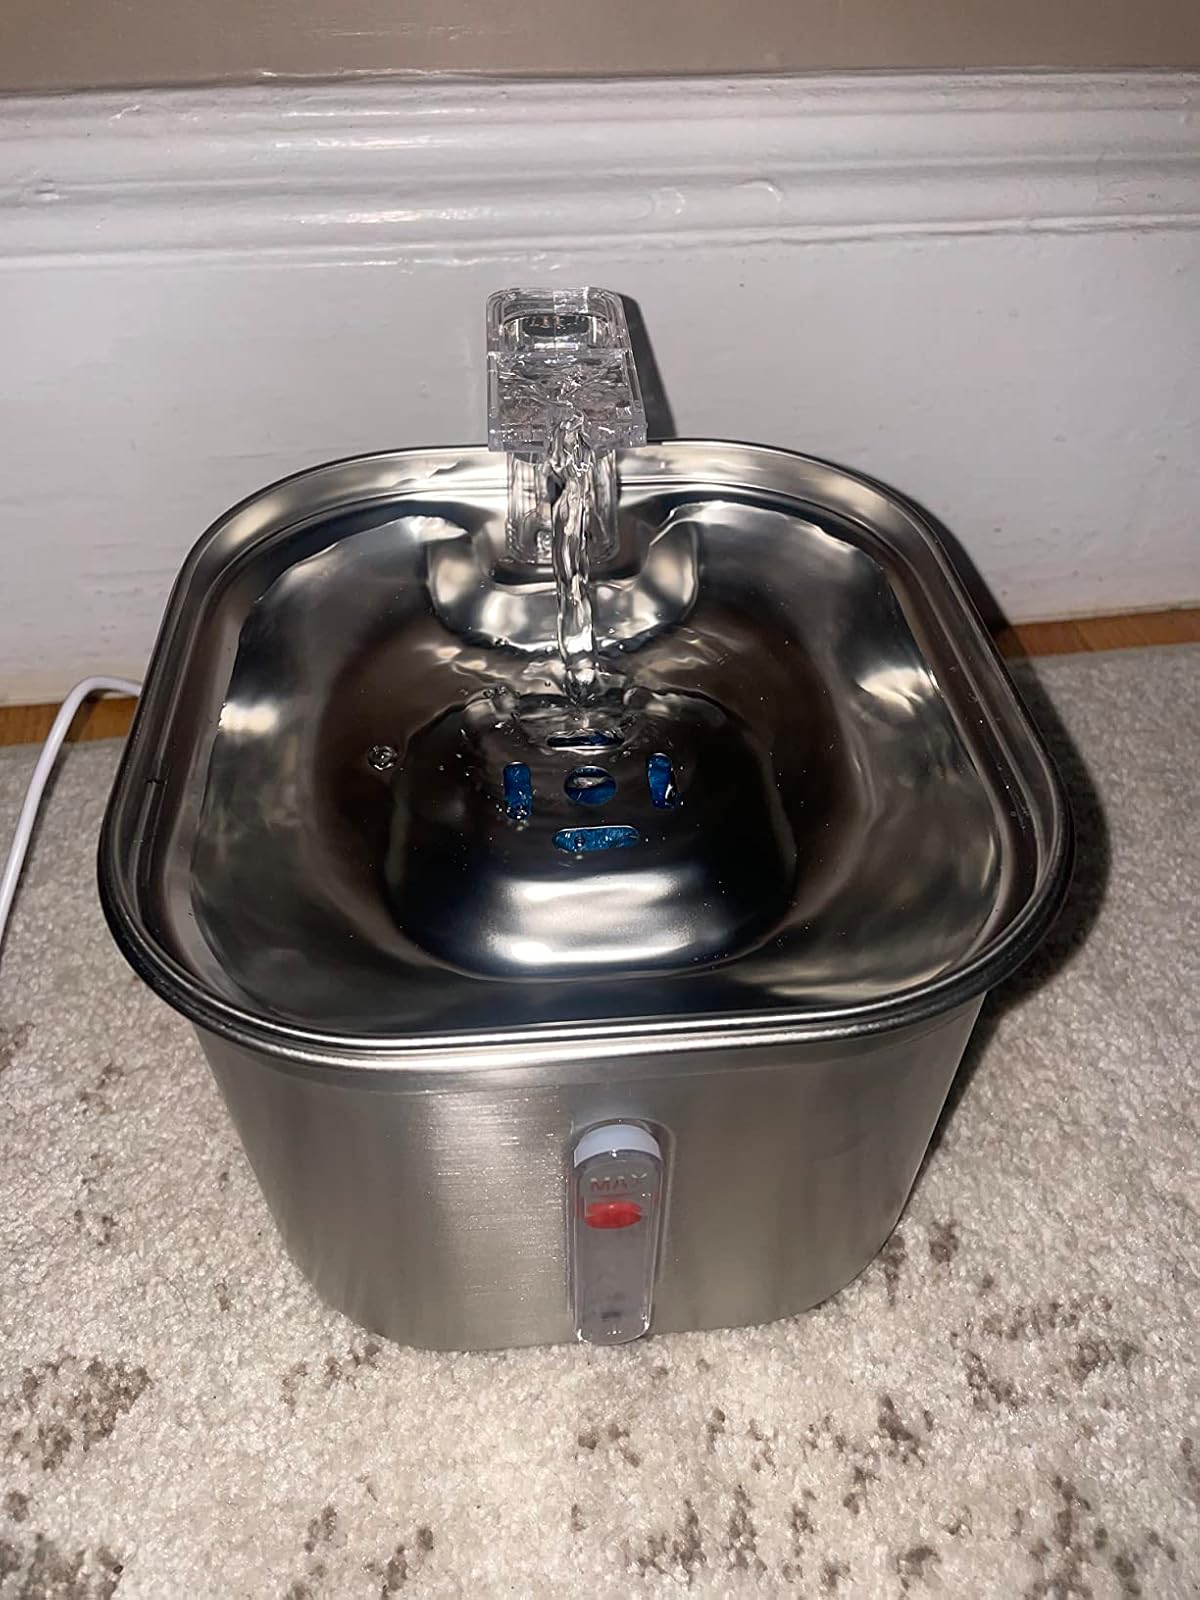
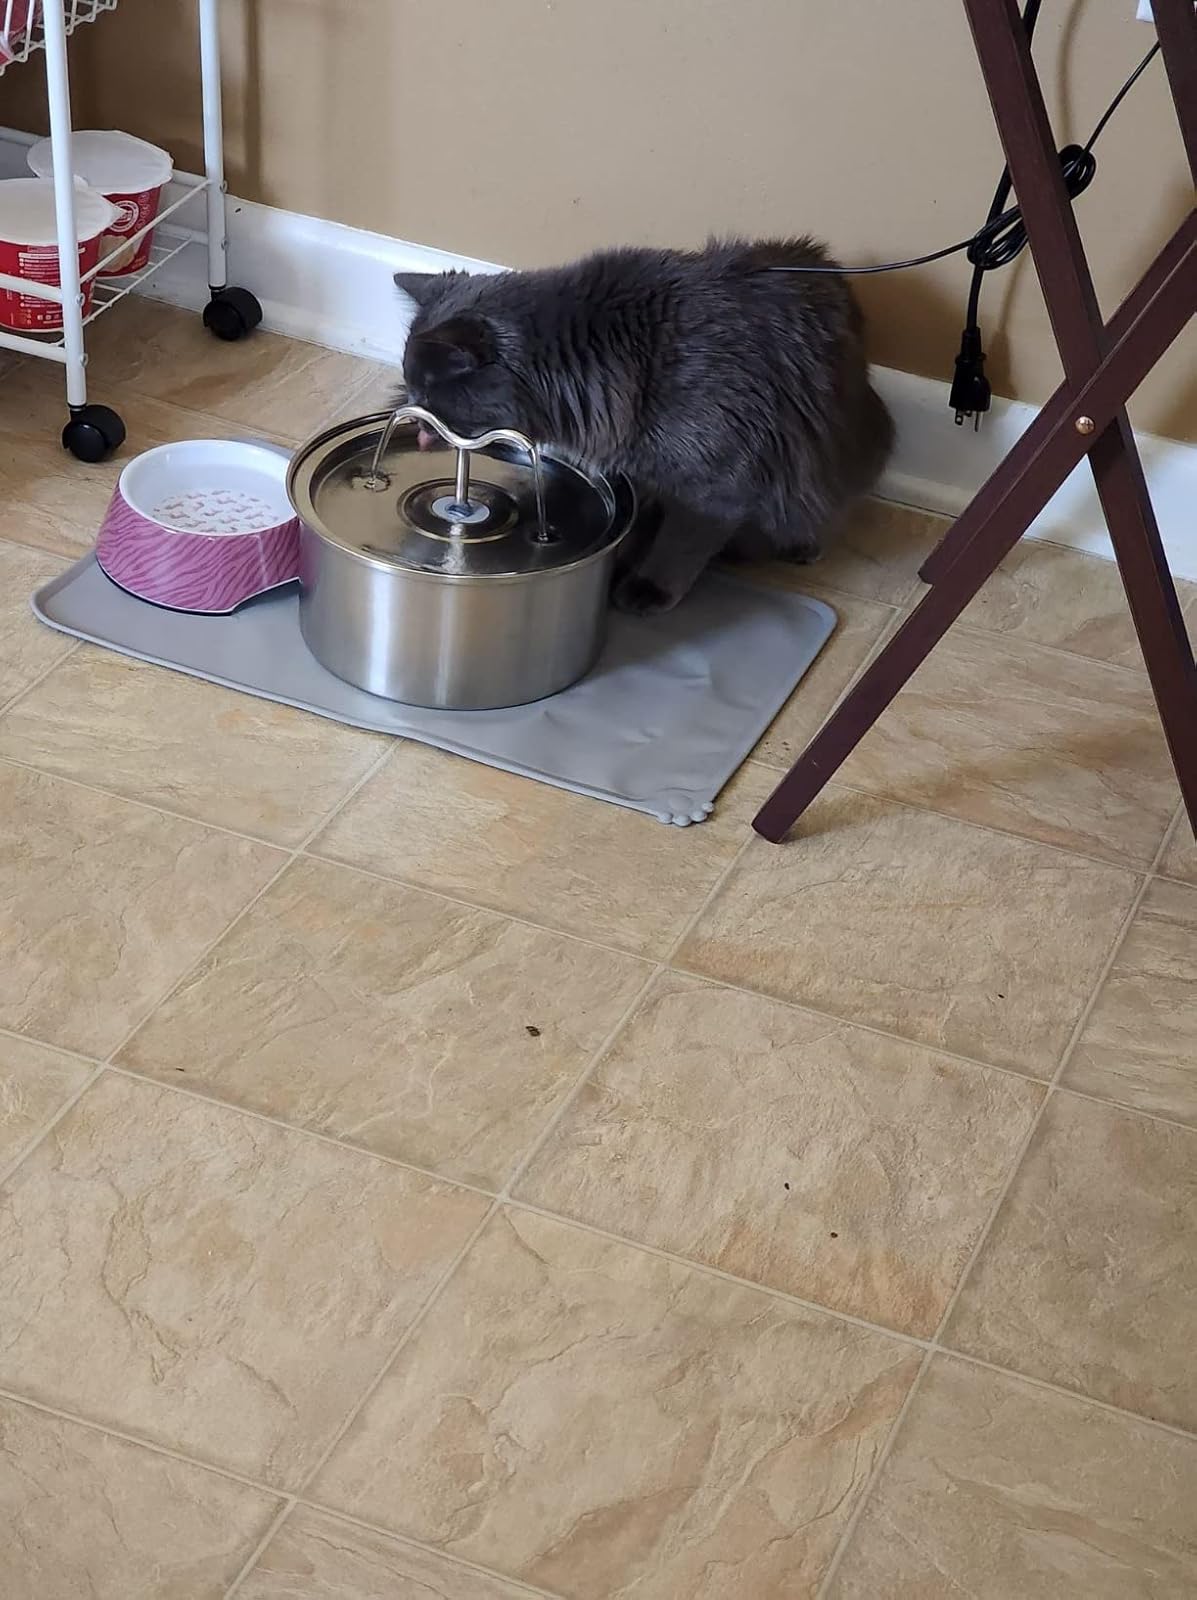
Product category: items_bowl
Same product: no